1981 Seattle Mariners season

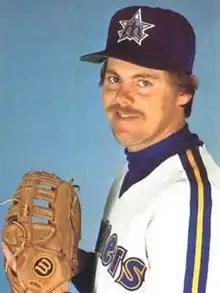
Ken Clay was traded to the Mariners during the off-season

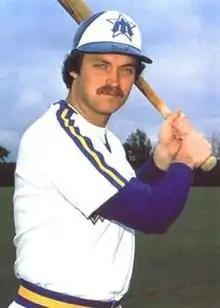
Jerry Narron caught 65 games for the Mariners.

On January 14, 1981, the Mariners' were sold to George Argyros, a California real estate developer, for an estimated $12.5 million. The sale of the team, which needed the approval of 10 of 14 owners of American League teams, received a unanimous vote of consent on January 29.